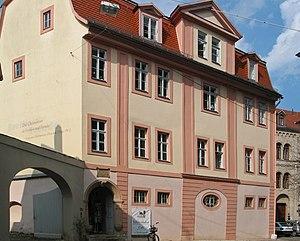
Johann Gottfried Herder est un poète, théologien et philosophe allemand. Ami et mentor du jeune Goethe, ce disciple de Kant est considéré comme l'inspirateur du Sturm und Drang et des deux grands Classiques de Weimar Goethe et Schiller dans leur jeunesse.